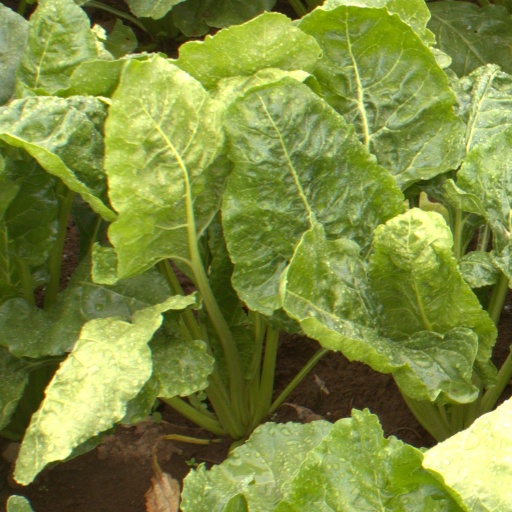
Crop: sugar beet